Cindy Margolis

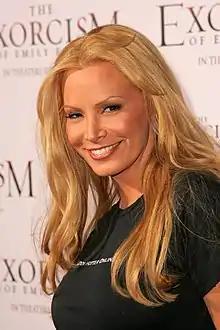
Margolis in 2005

Cynthia Dawn Margolis (born October 1, 1965) is an American glamour spokesmodel and actress.